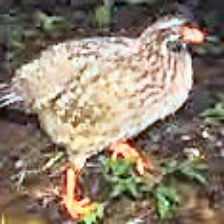
Species: CRESTED WOOD PARTRIDGE
Scientific name: ROLLULUS ROULOUL
ImageNet parent category: partridge